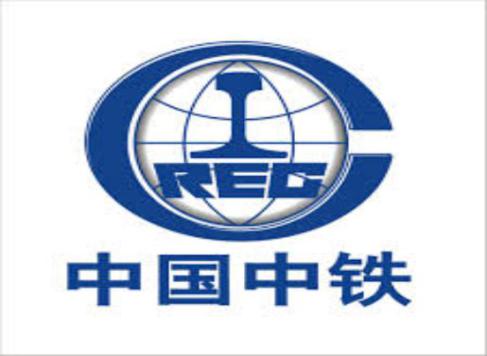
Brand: china railway group limited
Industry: Others